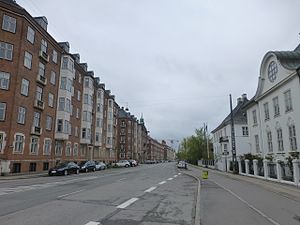
Kristianiagade
Kristianiagade set fra Fridtjof Nansens Plads.
Kristianiagade er en gade på Østerbro i København, der går fra et kryds med Dag Hammarskjölds Allé, Stockholmsgade og Oslo Plads til et kryds med Strandboulevarden og Fridtjof Nansens Plads. På den østlige side af gaden ligger der en række etageejendomme bygget til det bedre borgerskab, heriblandt Domus Medica der nu huser Lægeforeningen. På den vestlige side ligger der hovedsageligt villaer fra slutningen af 1800-tallet, hvoraf flere nu fungerer som ambassader.